Richard Scarry's Busytown

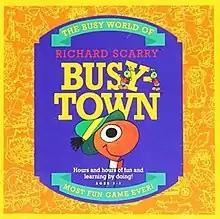
Cover art of the original 1993 release

Richard Scarry's Busytown is a 1993 educational video game that was developed by Novotrade for preschool gamers. It was released for DOS, Macintosh, and Sega Genesis. This game was based on the series of "Best...Ever!" series of VHSes distributed by Random House's home video division preceding the TV series's "The Busy World of Richard Scarry" that was produced by CINAR and Paramount Television. It was remade in 1999 by Pearson Software for Microsoft Windows (95 and later) and Mac OS (System 7.5.1 and later), with the visuals and animation updated to resemble that of "The Busy World of Richard Scarry", and the dialogue re-recorded with Boston actors.